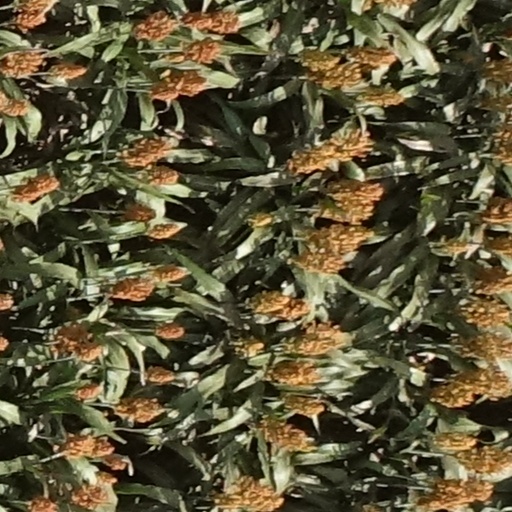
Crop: sorghum